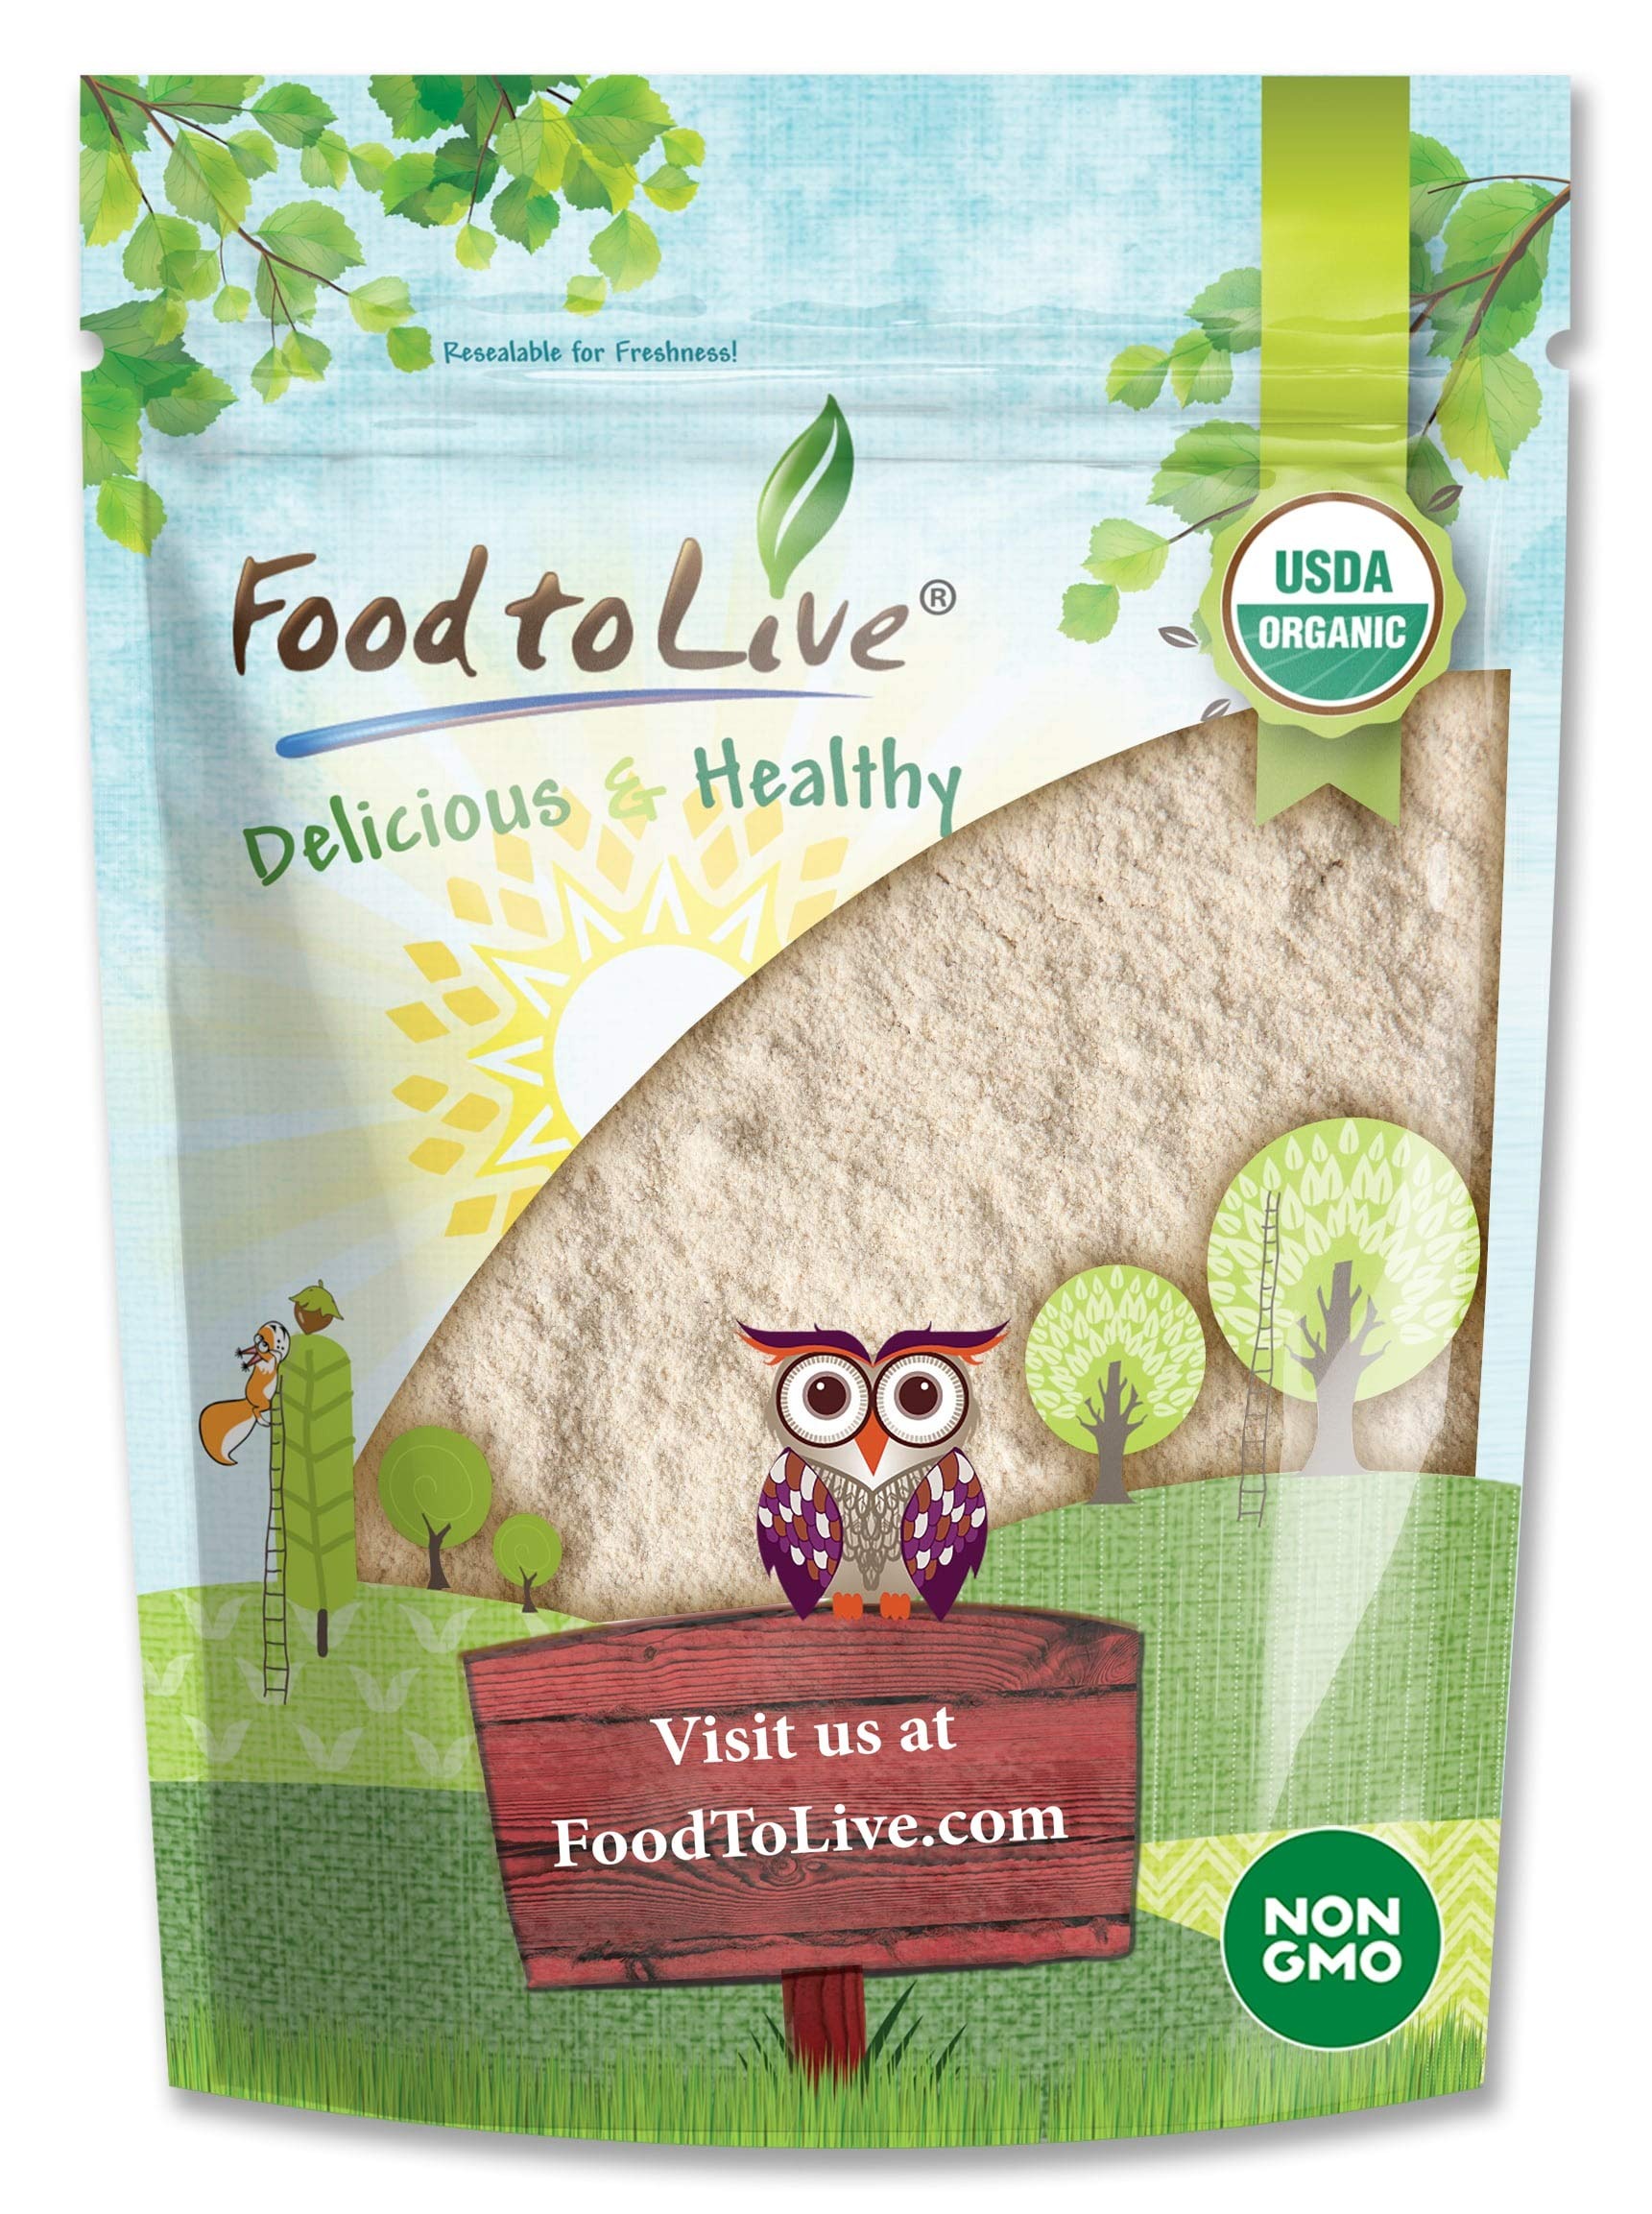
Item Name: Food to Live Organic White Quinoa Flour, 1 Pound – Non-GMO, Fine Ground Whole Grains, Vegan Meal, Kosher, Bulk Powder. Good Source of Protein, Dietary Fiber. Perfect for Baking, and as Thickener.
Bullet Point 1: ✔️ALL NATURAL: Food to Live’s quinoa flour is Organic, Non-GMO, made with no additives, or any other chemicals.
Bullet Point 2: ✔️VALUABLE MICROELEMENTS: Even after being ground, quinoa retains its proteins, vitamins and fiber.
Bullet Point 3: ✔️DIET: Food to Live’s Organic Quinoa flour will work well with vegan, vegetarian and Sirtfood diets.
Bullet Point 4: ✔️USE IDEAS: Quinoa flour can serve as a great substitute for wheat flour. Use it for baking, pancakes, energy drinks and sauces.
Bullet Point 5: ✔️AMAZING TASTE: Quinoa flour by Food to Live has an unforgettable, smooth taste that mixes well with nuts, fruits, cinnamon, coriander, and other spices.
Value: 16.0
Unit: Ounce

Price: 14.16